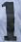
Number: 1